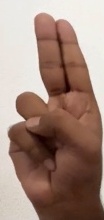
ASL sign: U